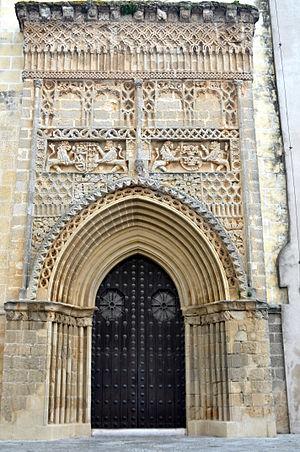
Plusieurs églises dans le monde portent le nom de Nuestra Señora de la O, c'est-à-dire Notre-Dame de l'Ô, liées à la « Fête de l'Attente de l'Accouchement de la Vierge», de « l'Expectation de la Vierge » et « Notre-Dame de l'Espérance » ou « Notre-Dame de l'Ô », principalement en Espagne et Amérique latine.